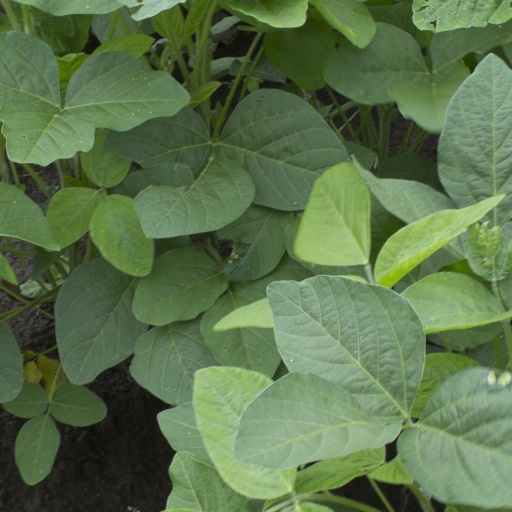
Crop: soybean